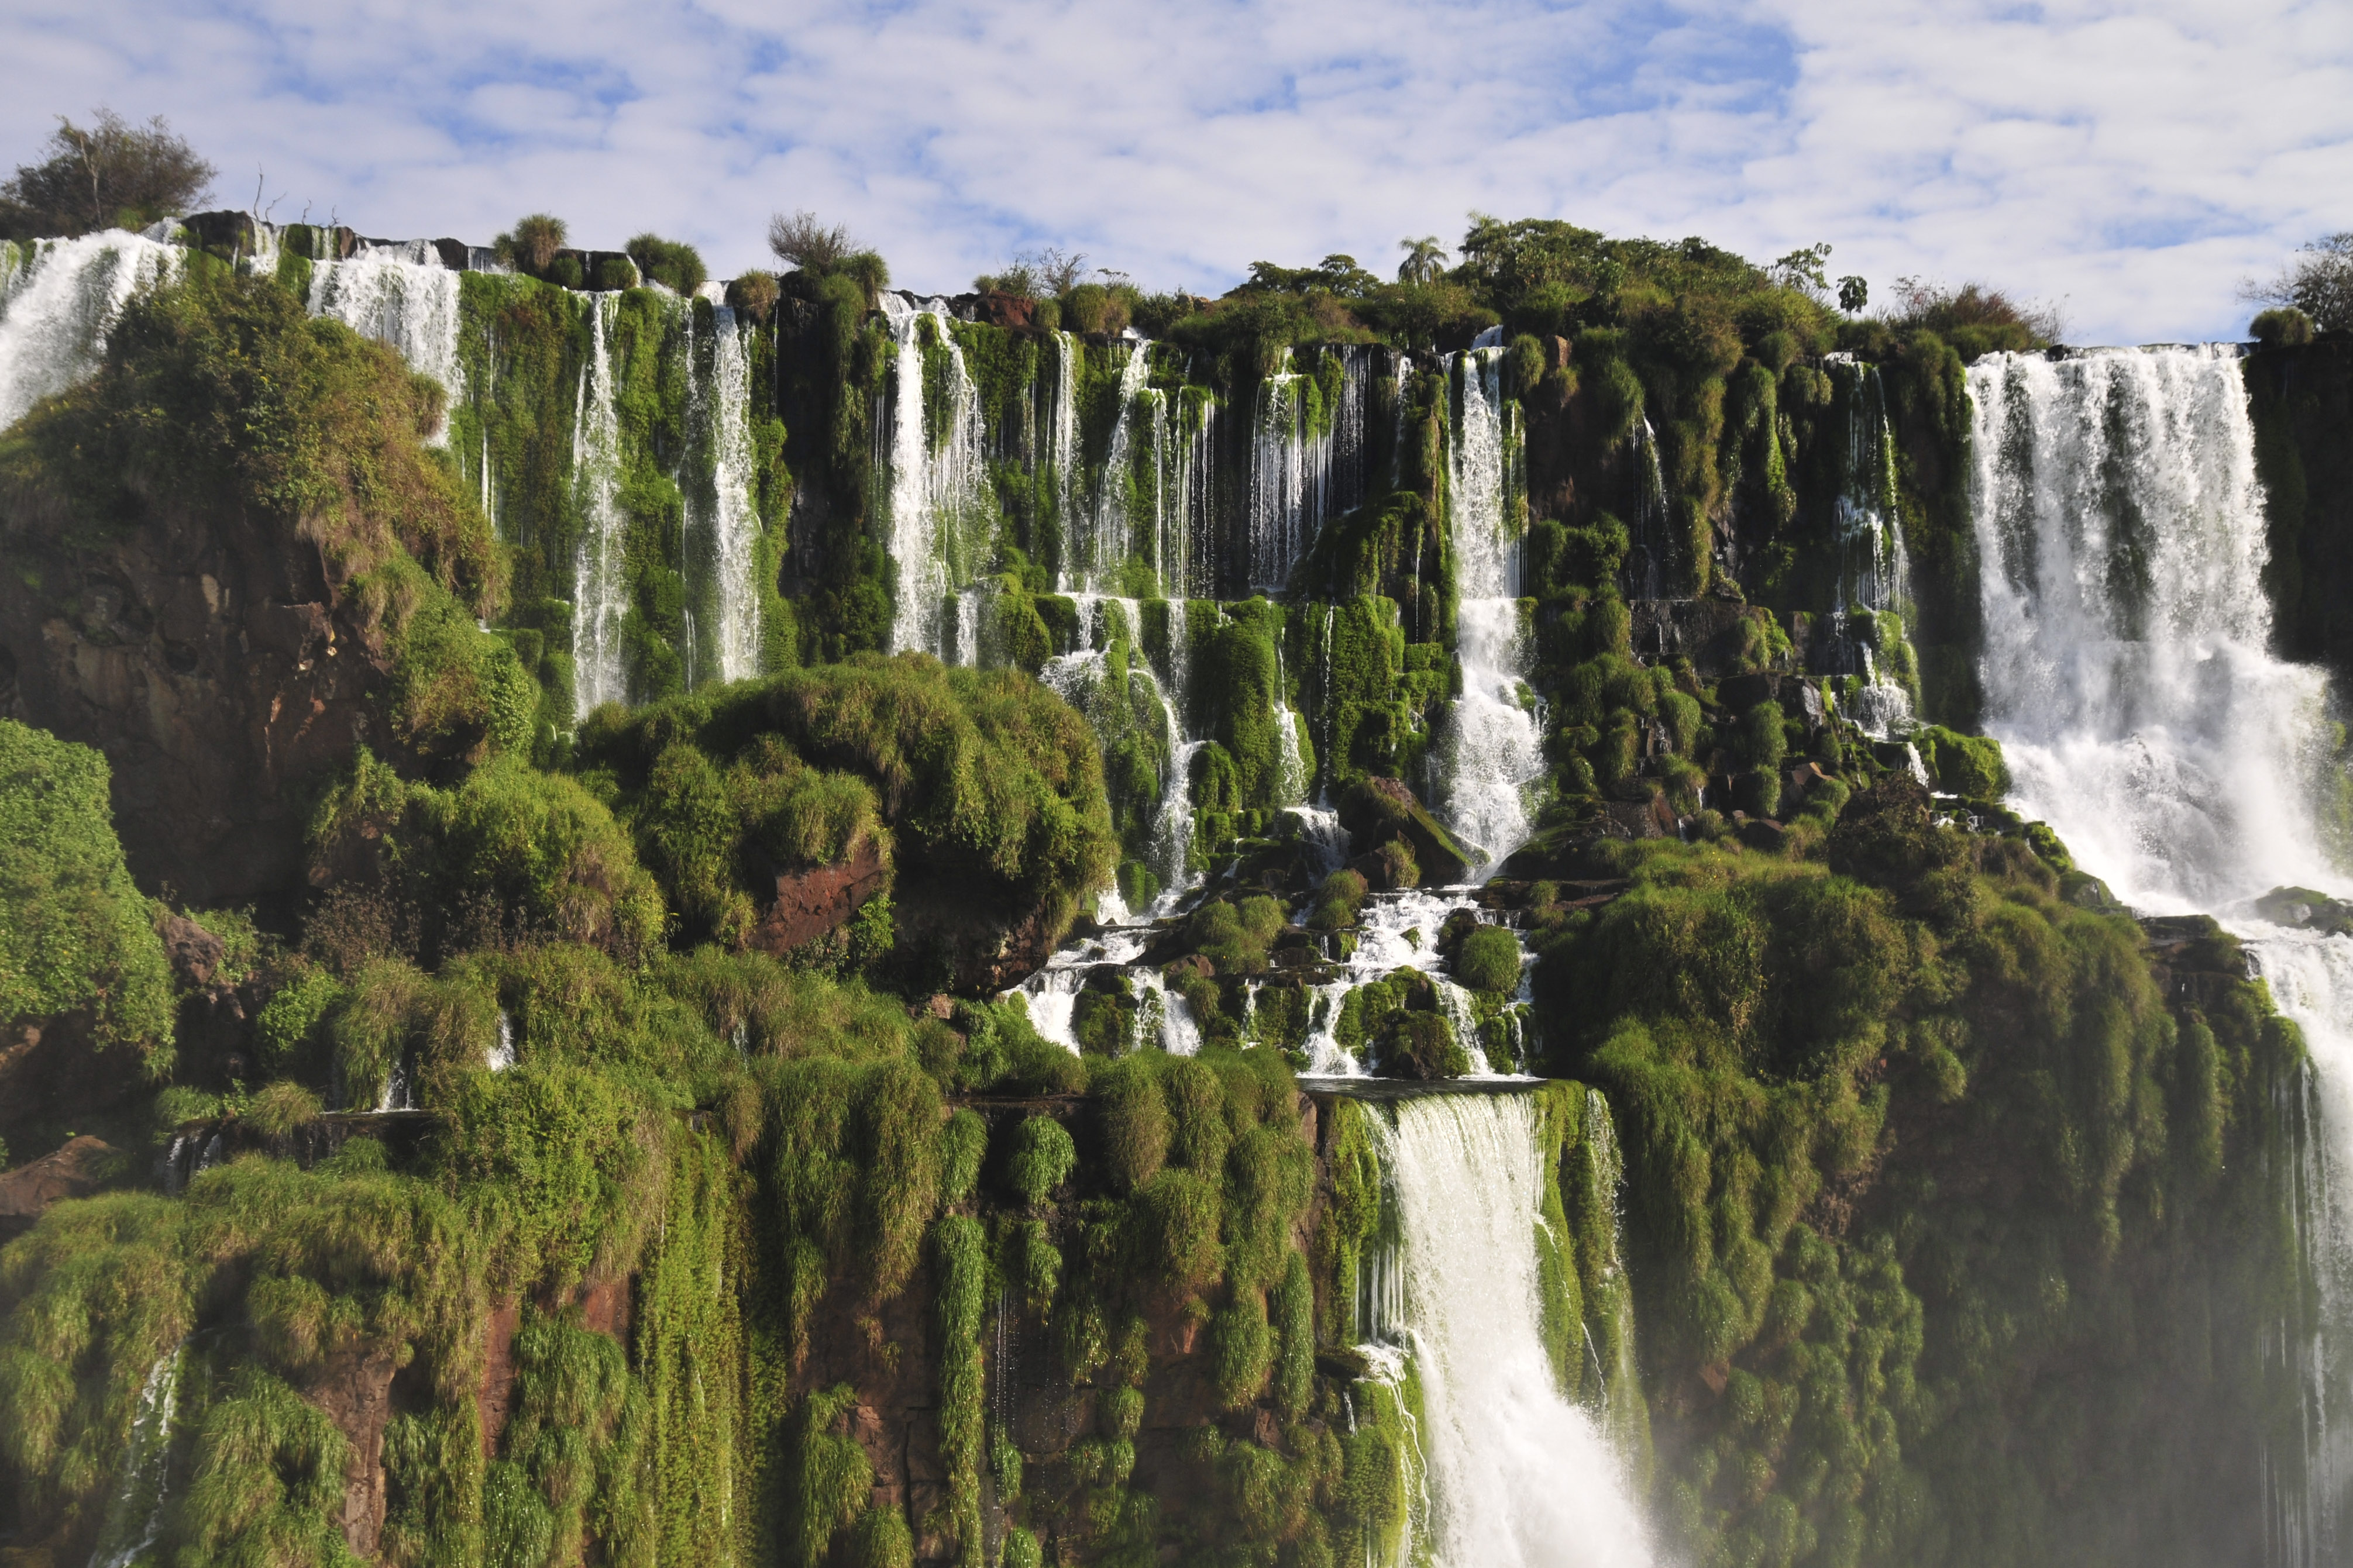
tree, water, waterfall, formation, cliff, nikon, terrain, national park, body of water, wasserfall, argentina, brasil, iguazu, water feature, d300, approved